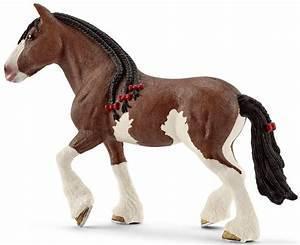
horse